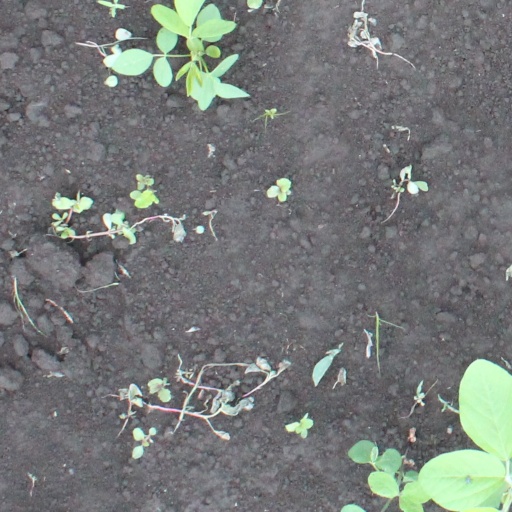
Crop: soybean